Hay, New South Wales

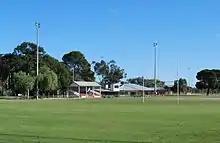
The home of the Hay Magpies, the local rugby league club

During 1881–82 the railway line was extended from Narrandera to Hay and a new railway station constructed at Hay. The new line, connecting Hay directly to Sydney, was opened in July 1882. The extension of the NSW railway to Hay signalled a decline in the importance of the transportation of wool by river-steamer and a shift in the local economic focus from Melbourne to Sydney. The railway to Sydney operated with a differential price structure, ensuring that rail became a desirable mode of transporting wool for many of the Riverina stations.